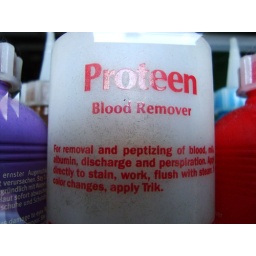
rather ominous looking bottle on a shelf in the back of a dry-cleaning shop